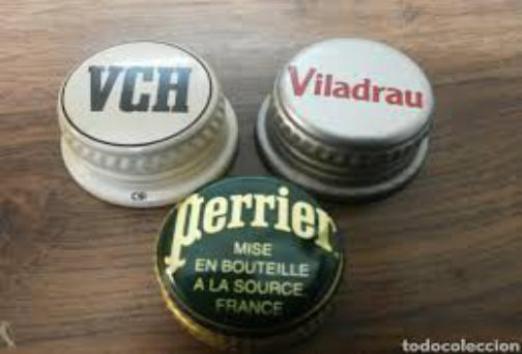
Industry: Food